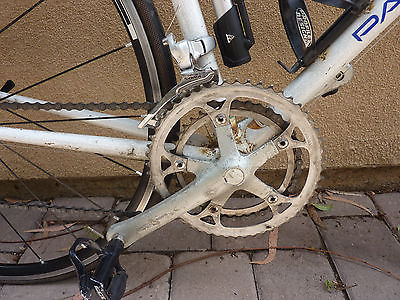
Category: bicycle